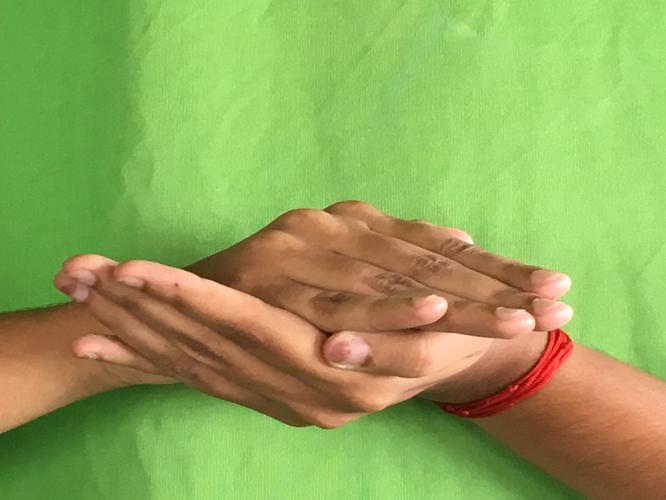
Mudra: Samputa
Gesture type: double_hand